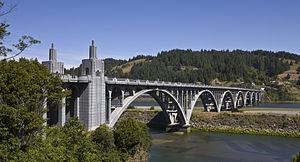
Conde Balcom McCullough, né à Redfield le 30 mai 1887 et mort subitement dans l'Oregon le 5 mai 1946, est un ingénieur civil américain spécialisé dans la construction de ponts.
L'Isaac Lee Patterson Bridge – ou Rogue River Bridge – est un pont en arc américain dans le comté de Curry, en Oregon. Ce pont routier permet le franchissement du Rogue par l'U.S. Route 101 entre Wedderburn au nord et Gold Beach au sud. Ouvert à la circulation en 1932, il est inscrit au Registre national des lieux historiques depuis le 5 août 2005.
La ville de Gold Beach est le siège du comté de Curry, situé dans l'Oregon, aux États-Unis.